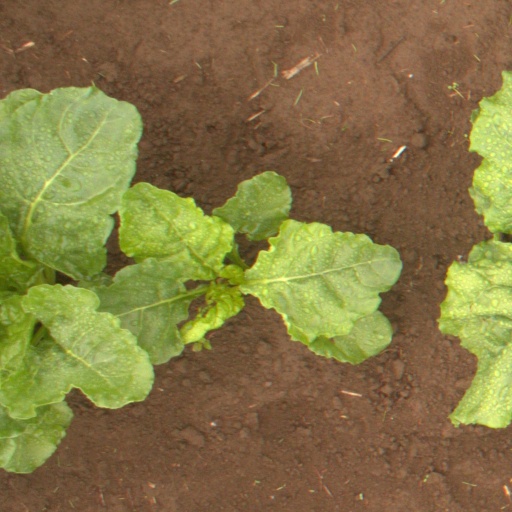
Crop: sugar beet